Renée Oro

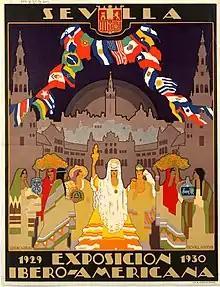
Poster for the Ibero-American Exposition of 1929, where Oro participated as a delegate from Argentina.

In addition to being released in their respective provinces or at special screenings in Buenos Aires, these films were made to be sent to different world's fairs. These included the 1926 Sesquicentennial Exposition in Philadelphia, the 1927 International Trade Fair in Milan and the 1929 Ibero-American Exposition in Seville. In this type of fairs, "participating countries organized their own pavilions, where their ministries, state agencies, provincial governments, and business associations promoted distinctive aspects of their social, cultural, and commercial organization. These national pavilions used to have a section of graphic, photographic and film propaganda designed to highlight the particularities of each country." Oro personally traveled as a delegate from Argentina to the world's fairs in Milan and Seville, likely financed by the governments of Corrientes for the former and of Salta for the latter.